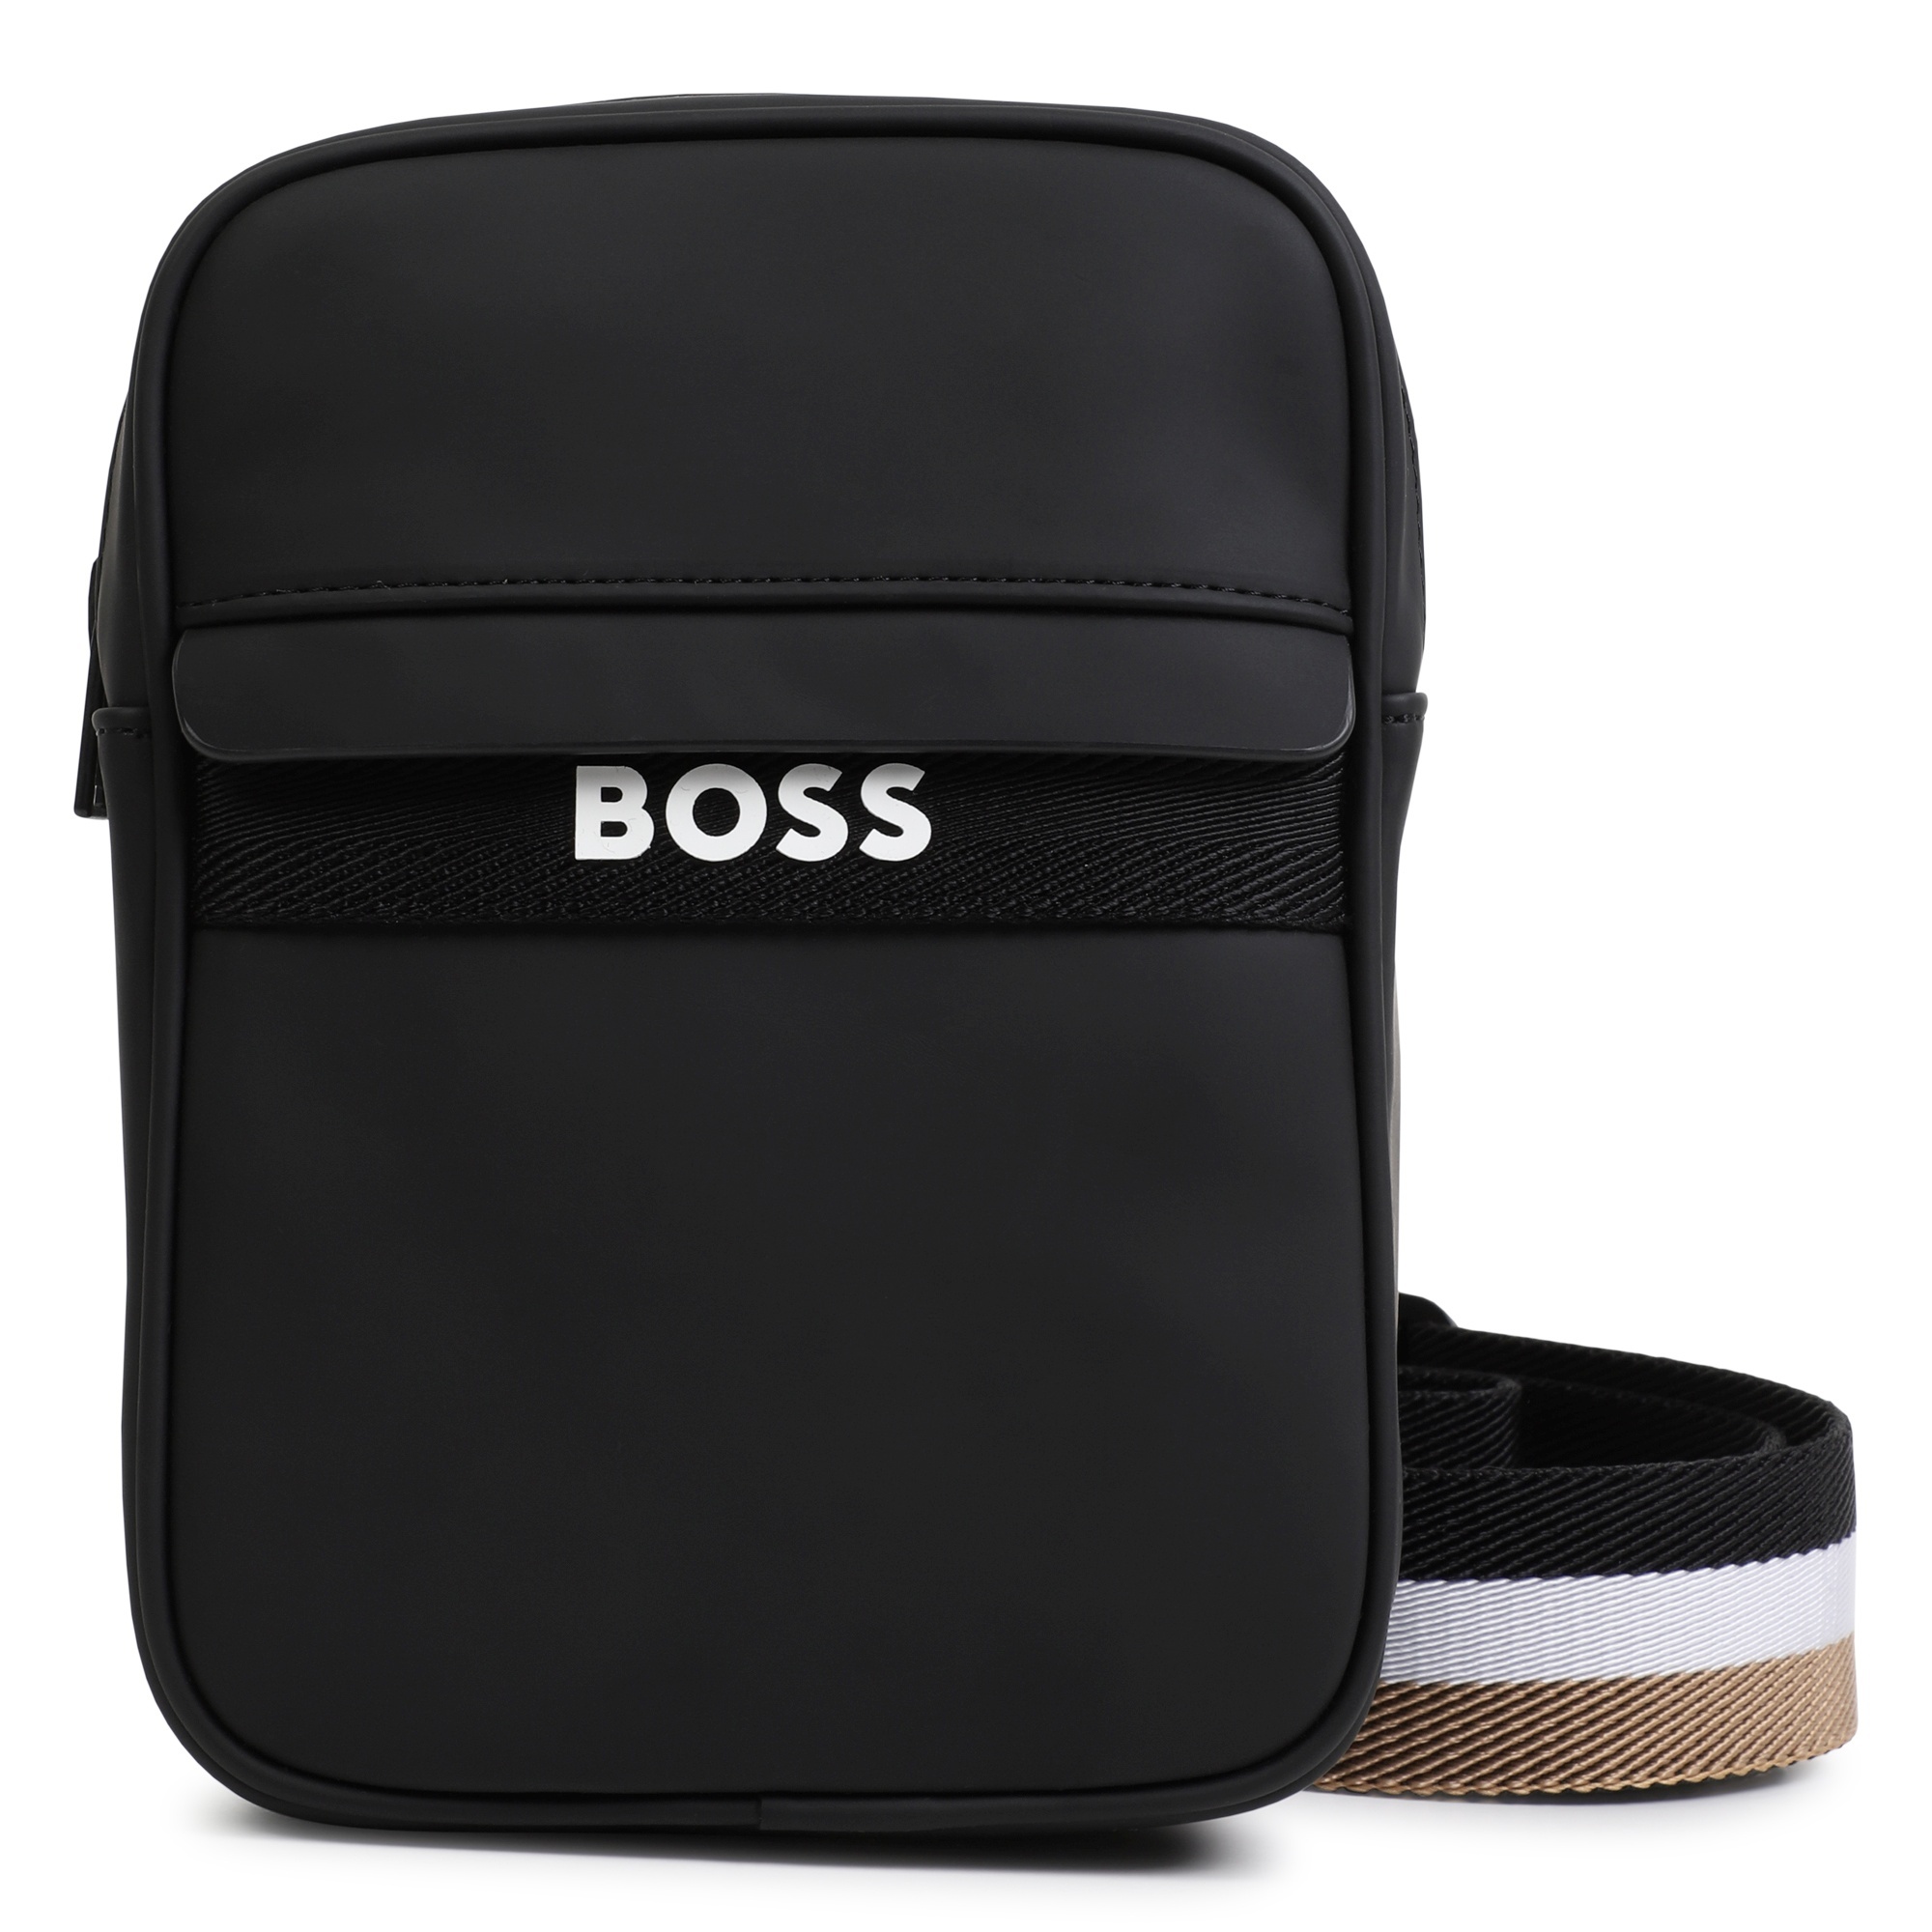
BOSS crossbody, bolsa o pasaportera para niño y adolescente color negro pequeño logo Boss blanco
Brand: Boss Kids
BOSS crossbody, bolsa o pasaportera para niño y adolescente color negro pequeño logo Boss blanco
Category: Apparel & Accessories > Handbags, Wallets & Cases > Wallets & Money Clips > Neck Pouches